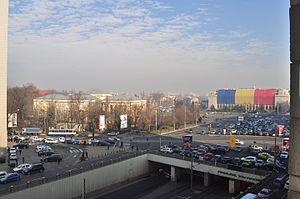
La place de la Victoire est une place de Bucarest, capitale de la Roumanie.